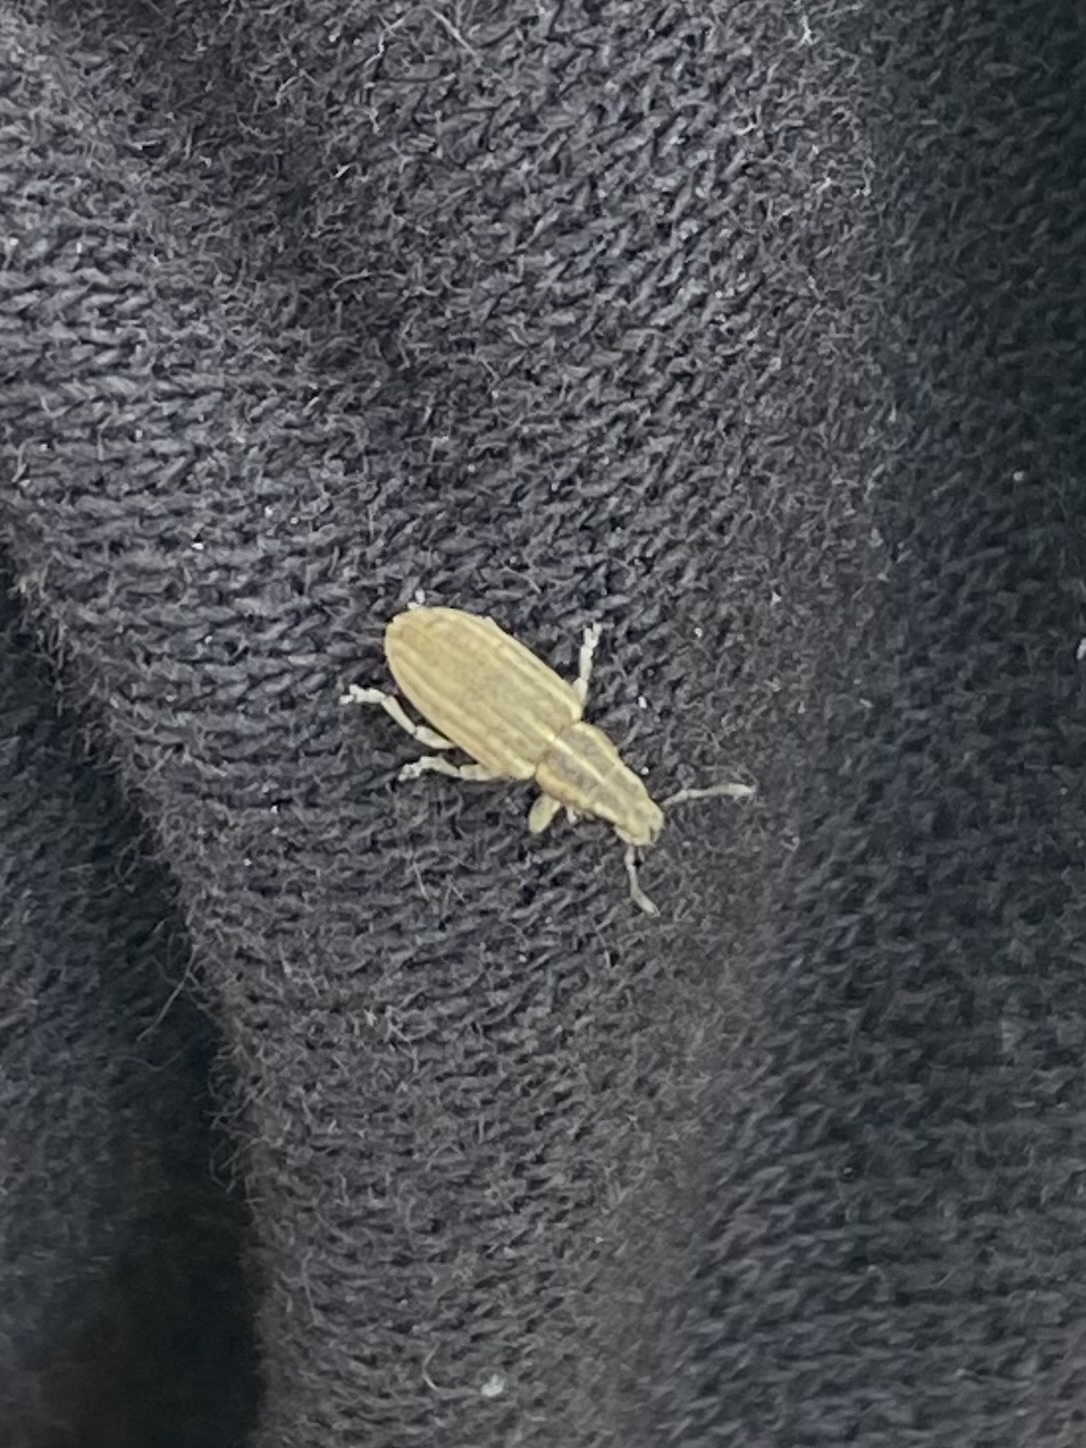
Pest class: pea_leaf_weevil